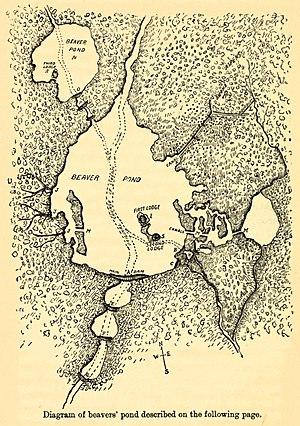
Illustration tirée du livre The romance of the beaver
Le genre Castor est le seul, au sein de la famille des Castoridae, à contenir des espèces non éteintes de ces rongeurs semi-aquatiques : le Castor européen, présent en Eurasie, et le Castor du Canada, naturellement présent en Amérique du Nord et récemment introduit en Amérique du Sud.
Un barrage de castors est un barrage naturel, construit en travers d'un petit cours d'eau par des castors. Il lui permet de conserver de l'eau en été et de protéger son gîte contre les prédateurs, et aussi de garantir un accès facile aux provisions de branches stockées sous l'eau comme réserve hivernale de nourriture.